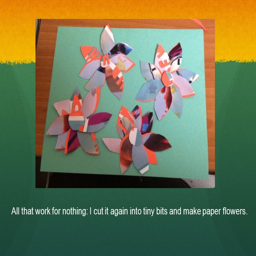
all that work for nothing : i cut it again into tiny bits and make paper flowers .